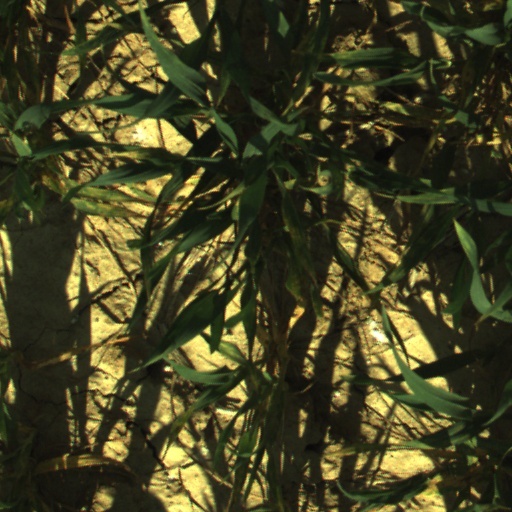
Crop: wheat